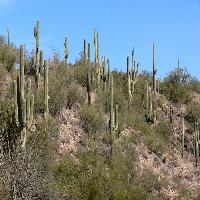
Weather: sun or clear